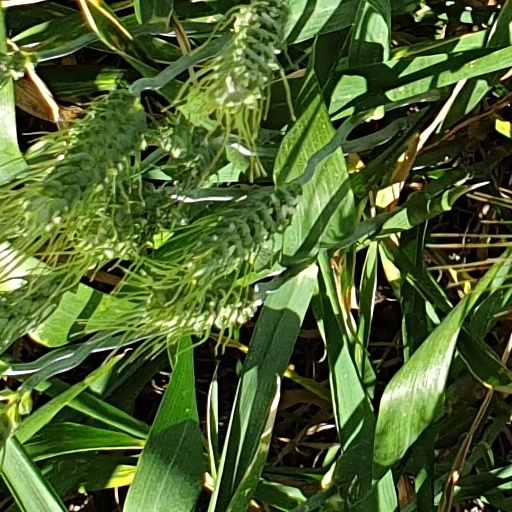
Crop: wheat